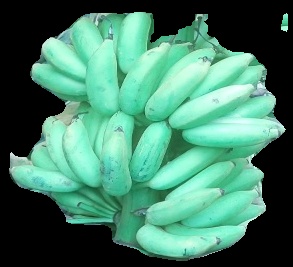
Variety: elakki-bale
Grade: grade1